Gorman Park

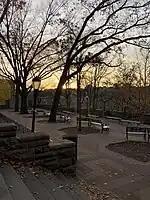
Upper plaza of Amelia Gorman Park in winter, at Wadsworth Terrace.

Gorman Park (or Amelia Gorman Park) is a park in Washington Heights, Manhattan, New York City. It is bounded by Broadway on the west and Wadsworth Terrace on the east, lying between 188th and 190th Streets.